Asheville Masonic Temple

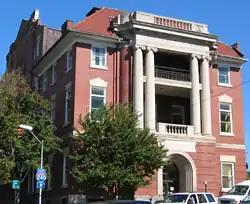

The Asheville Masonic Temple is a Masonic Temple located in Asheville, North Carolina. Designed by British American architect and Freemason Richard Sharp Smith, the building was opened in April 1915. It is listed in the United States National Register of Historic Places as a contributing building in the Downtown Asheville Historic District.